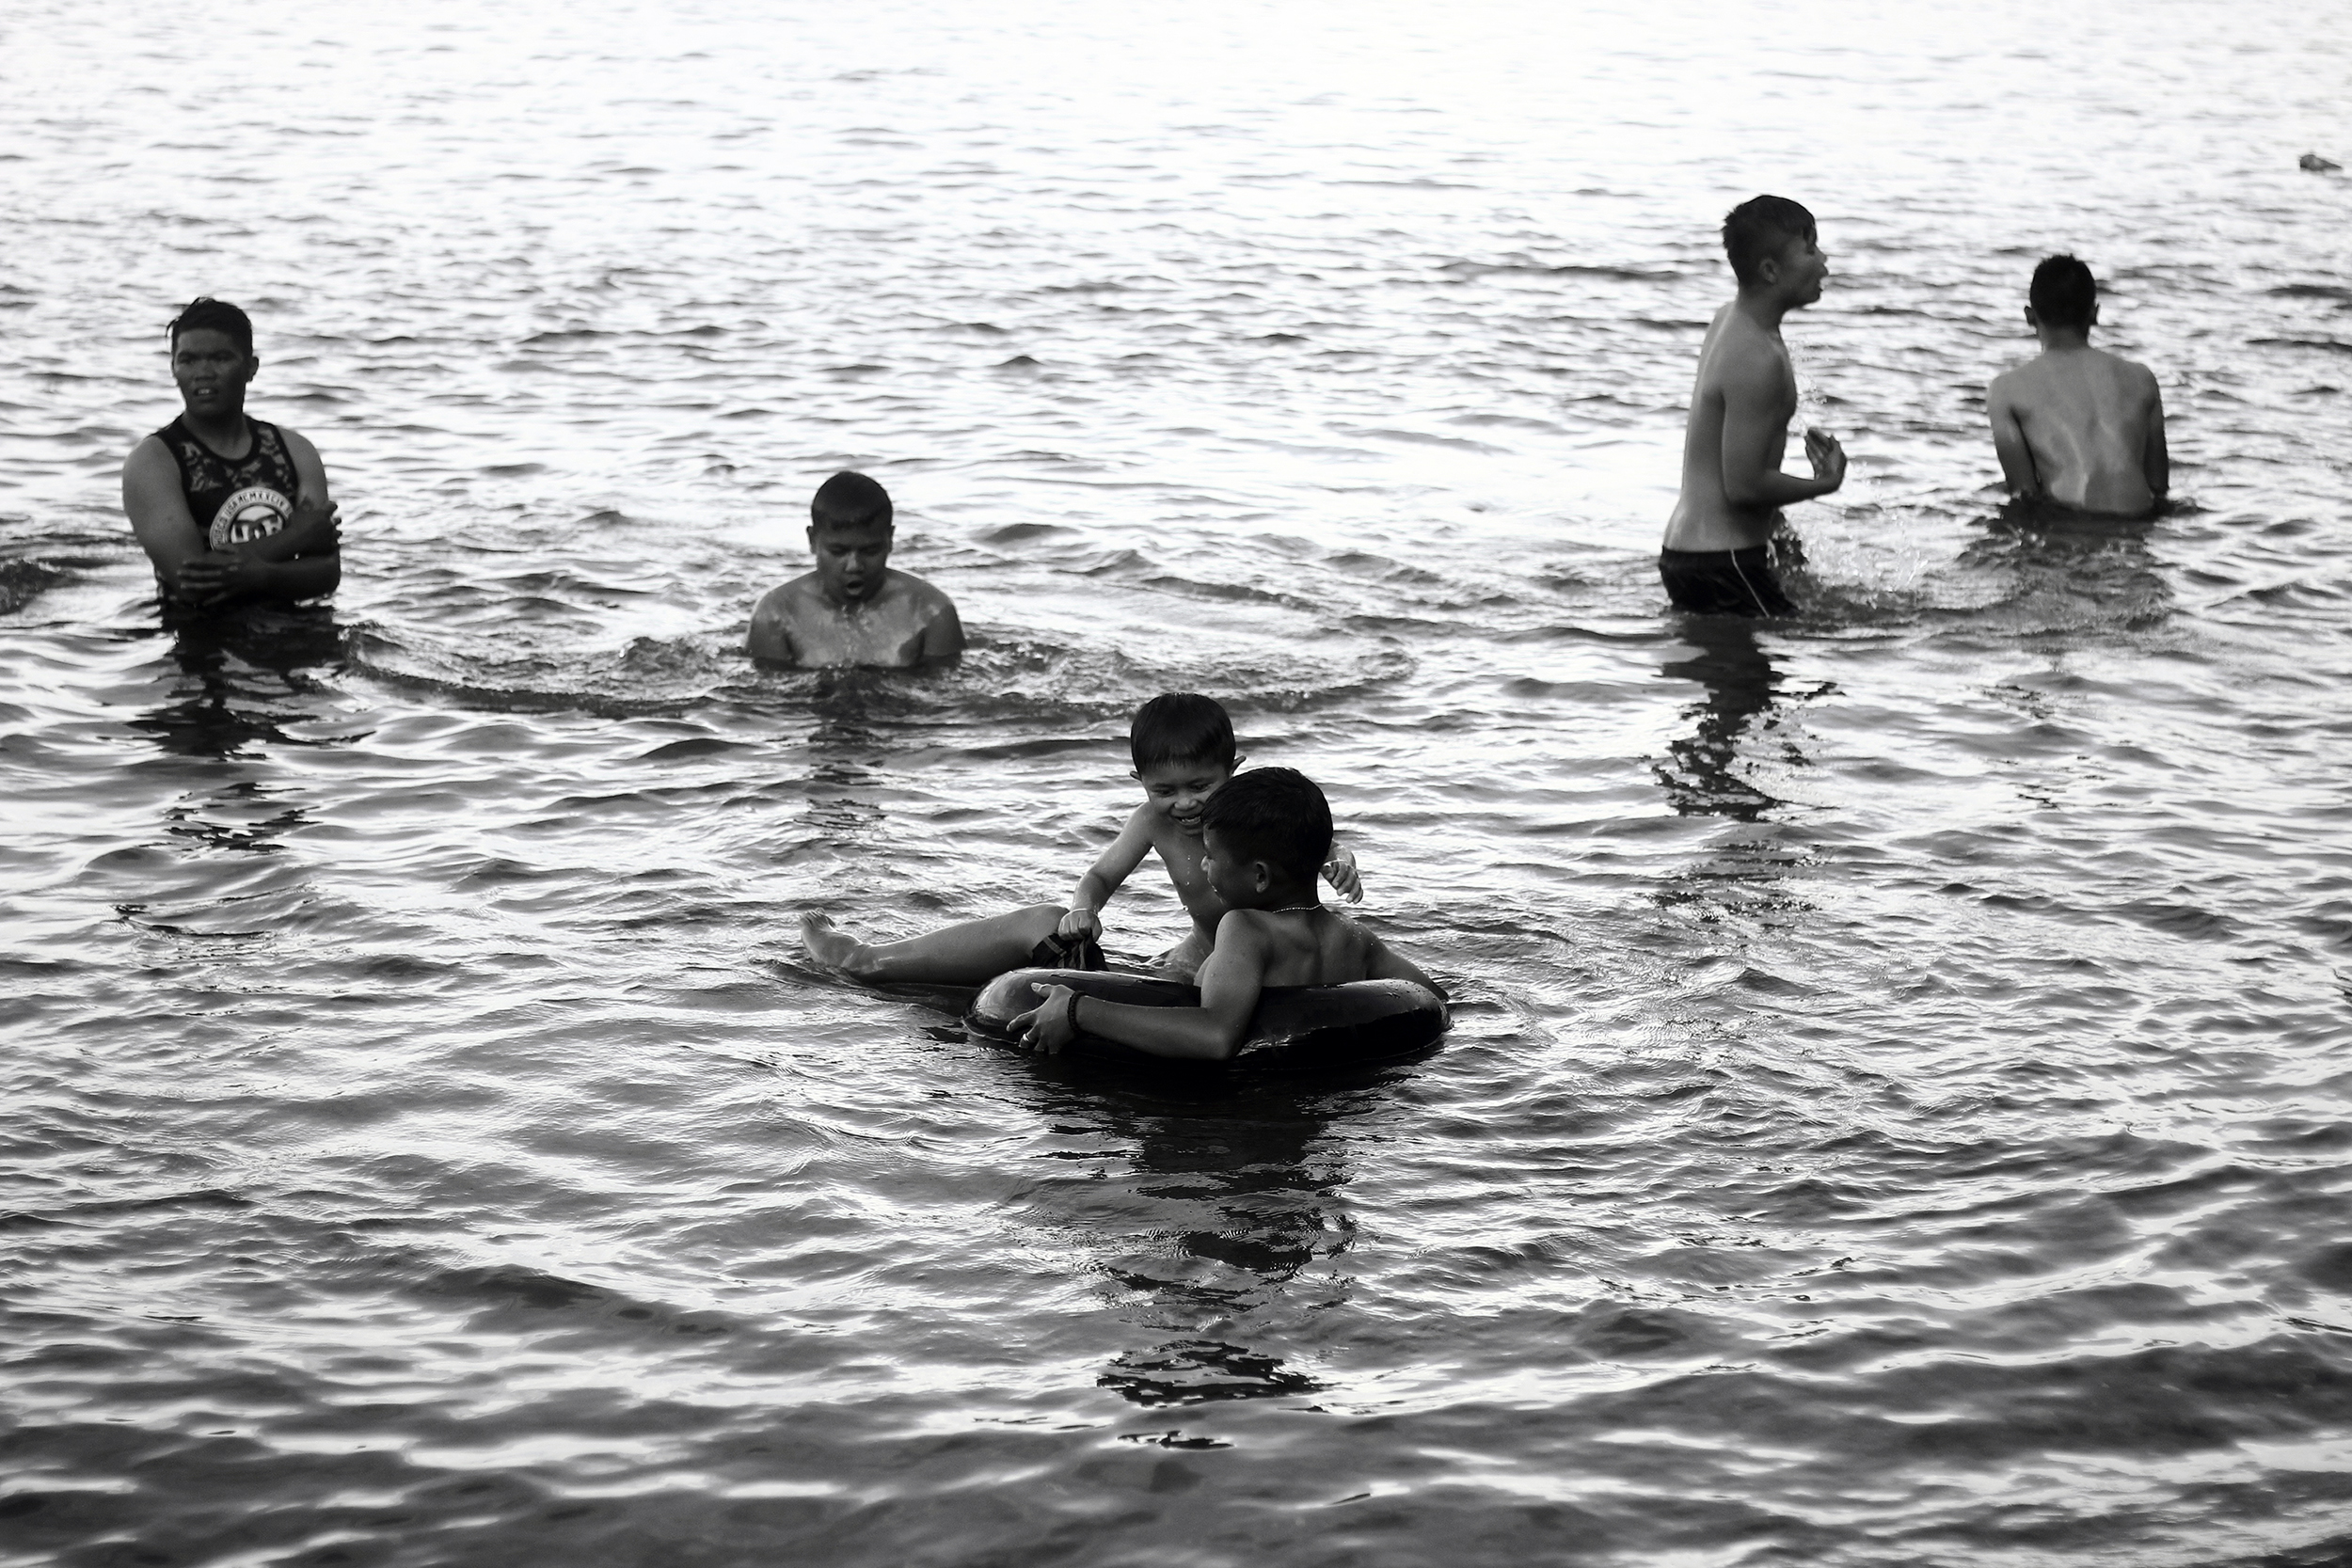
beach, sea, water, ocean, black and white, wave, river, vacation, male, recreation, monochrome, tourism, leisure, body of water, fun, water sport, monochrome photography, surface water sports, coastal and oceanic landforms